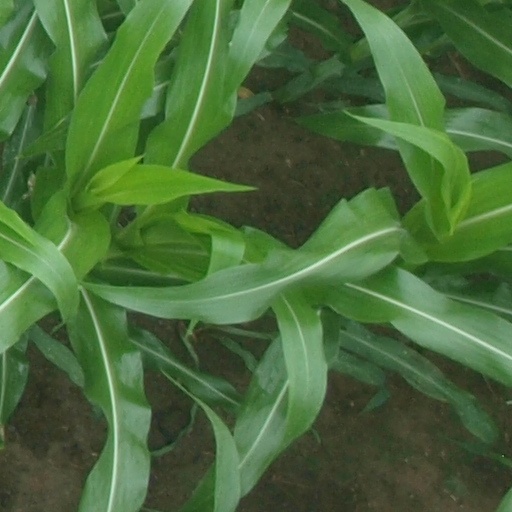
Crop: maize; corn